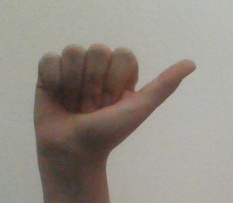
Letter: dhad